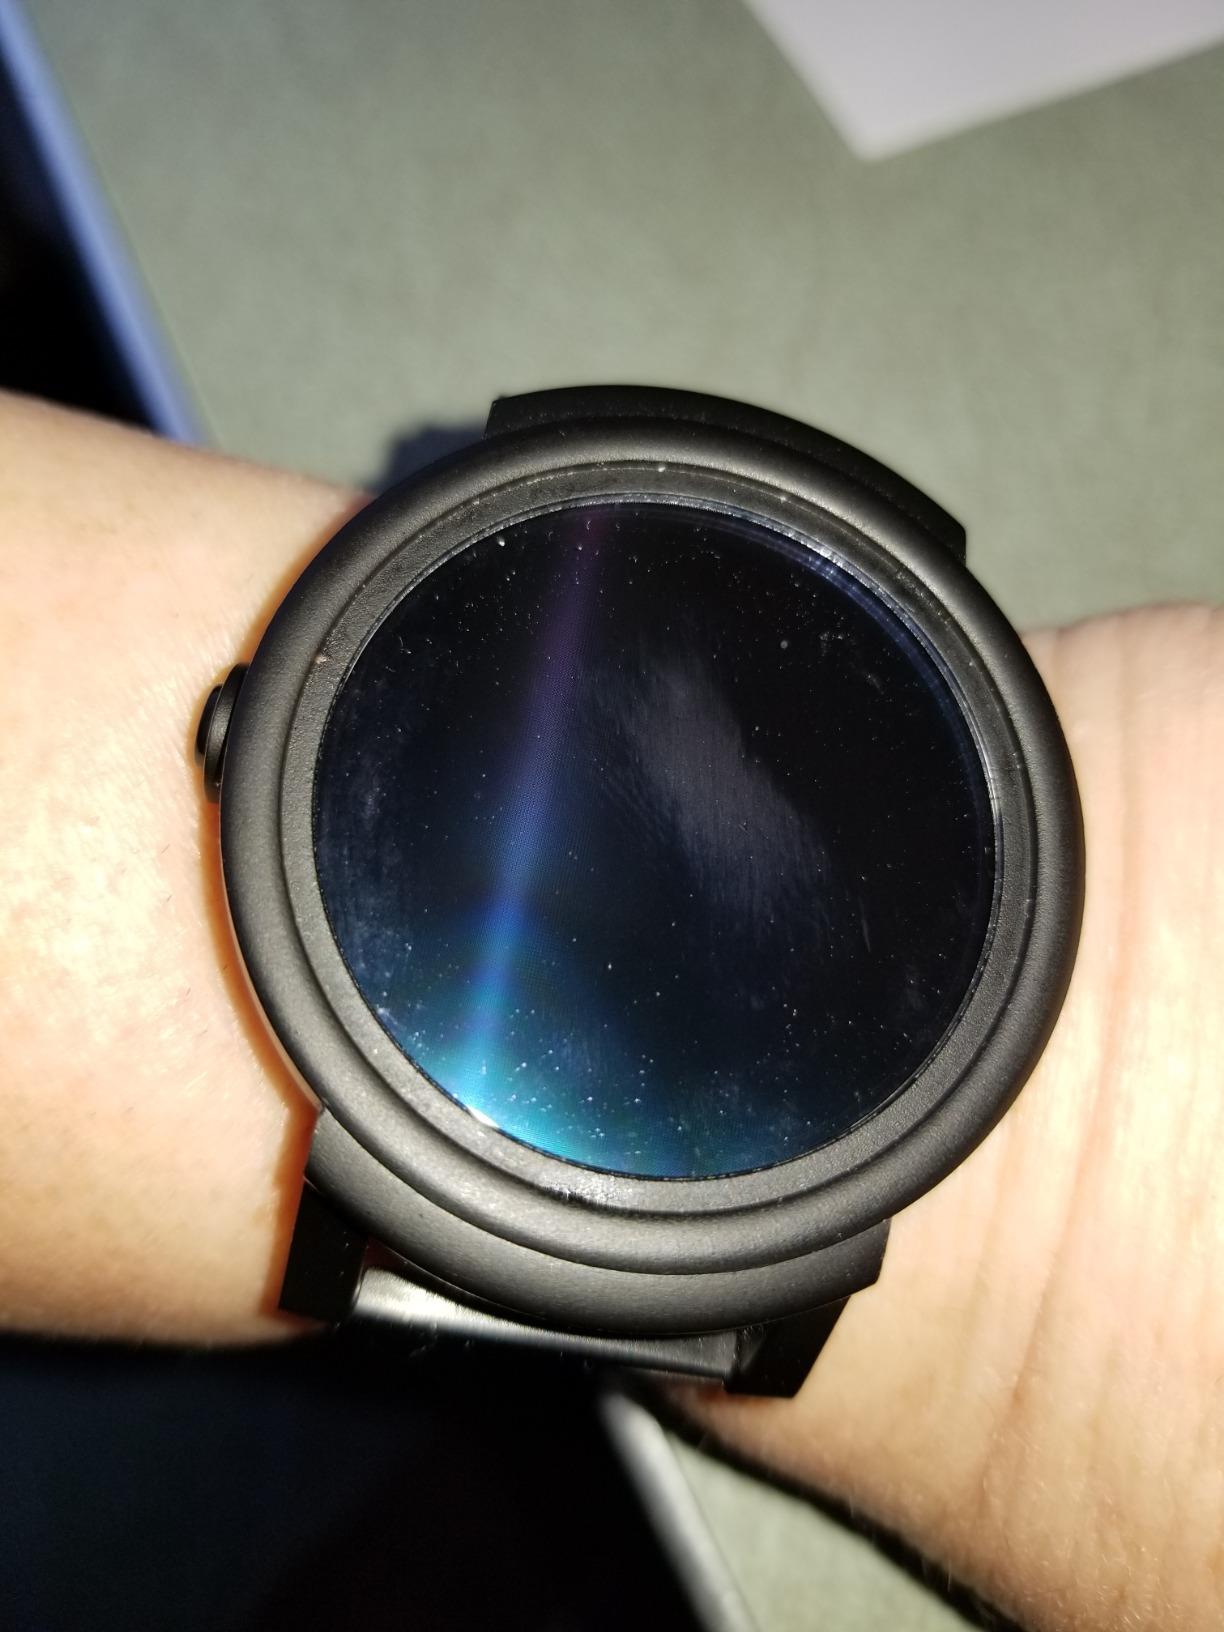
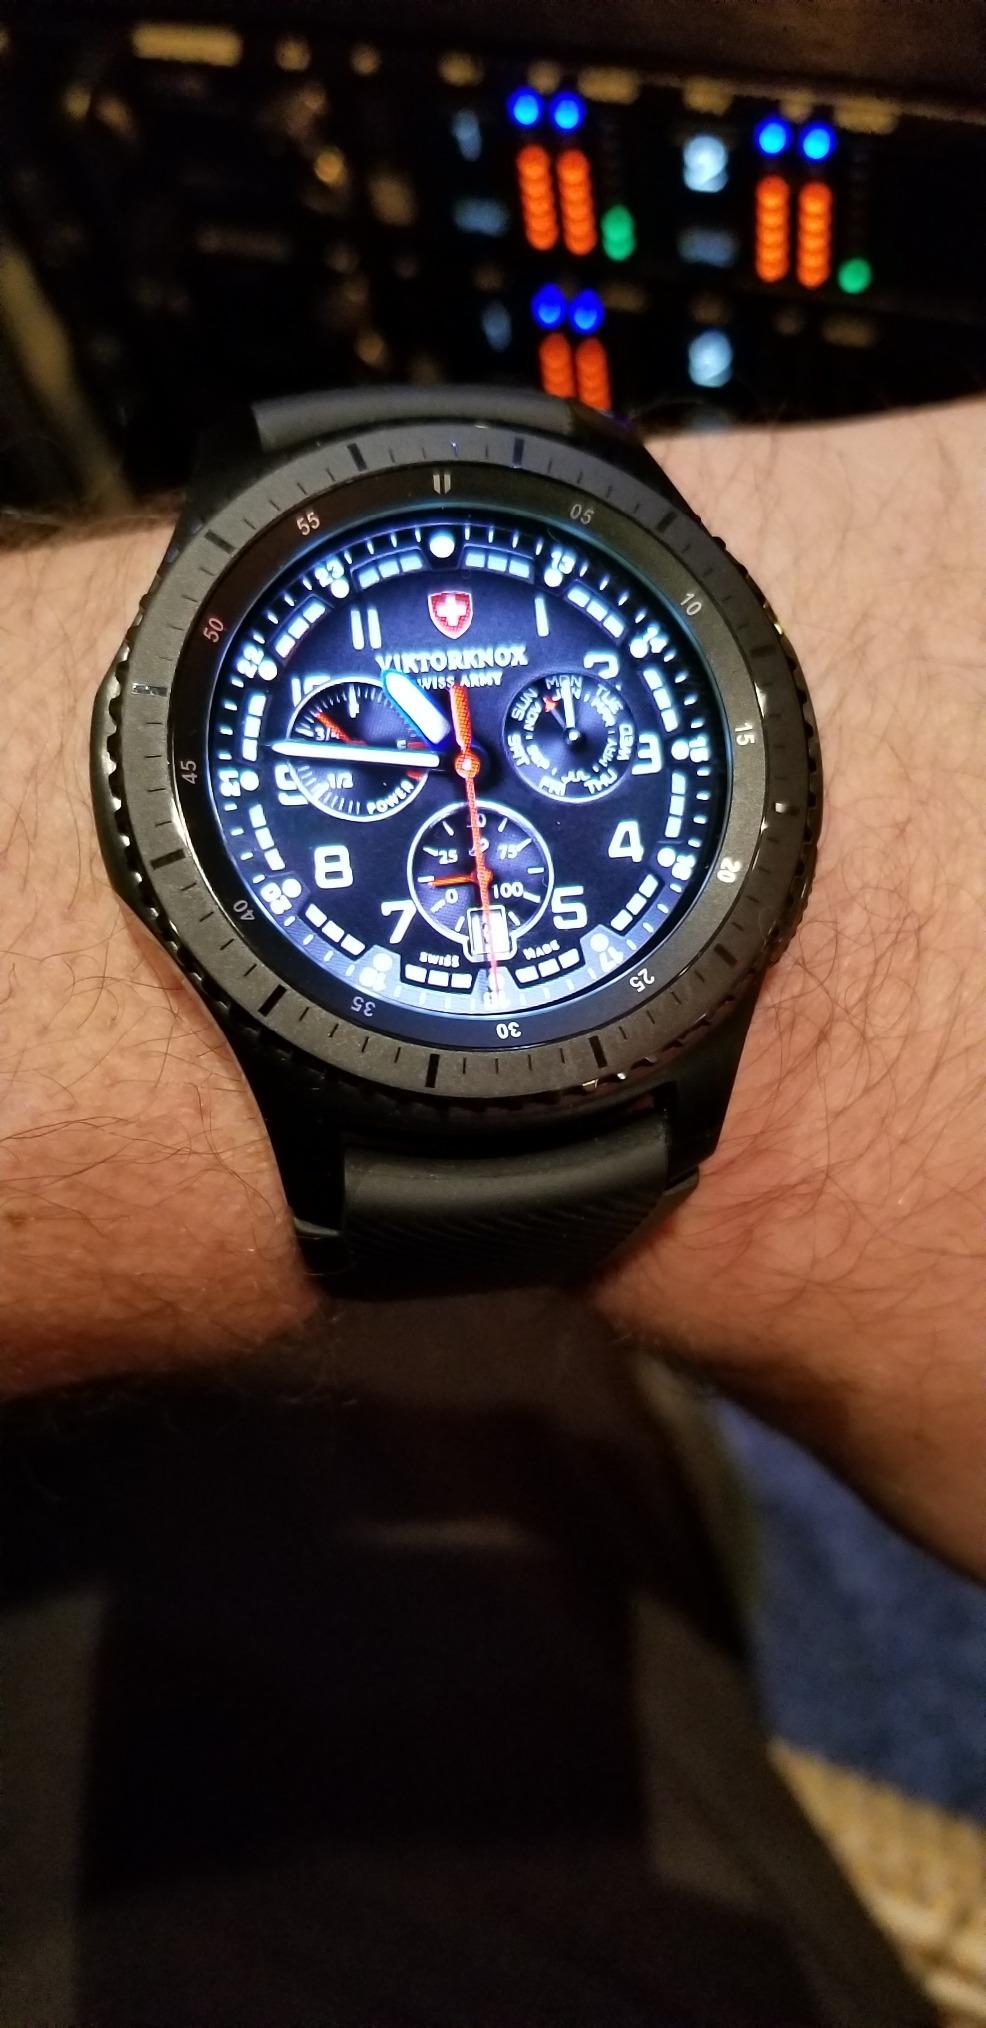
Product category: smartwatch
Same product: no